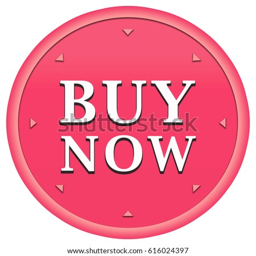
buy now button in a pink circle with arrows on a white background